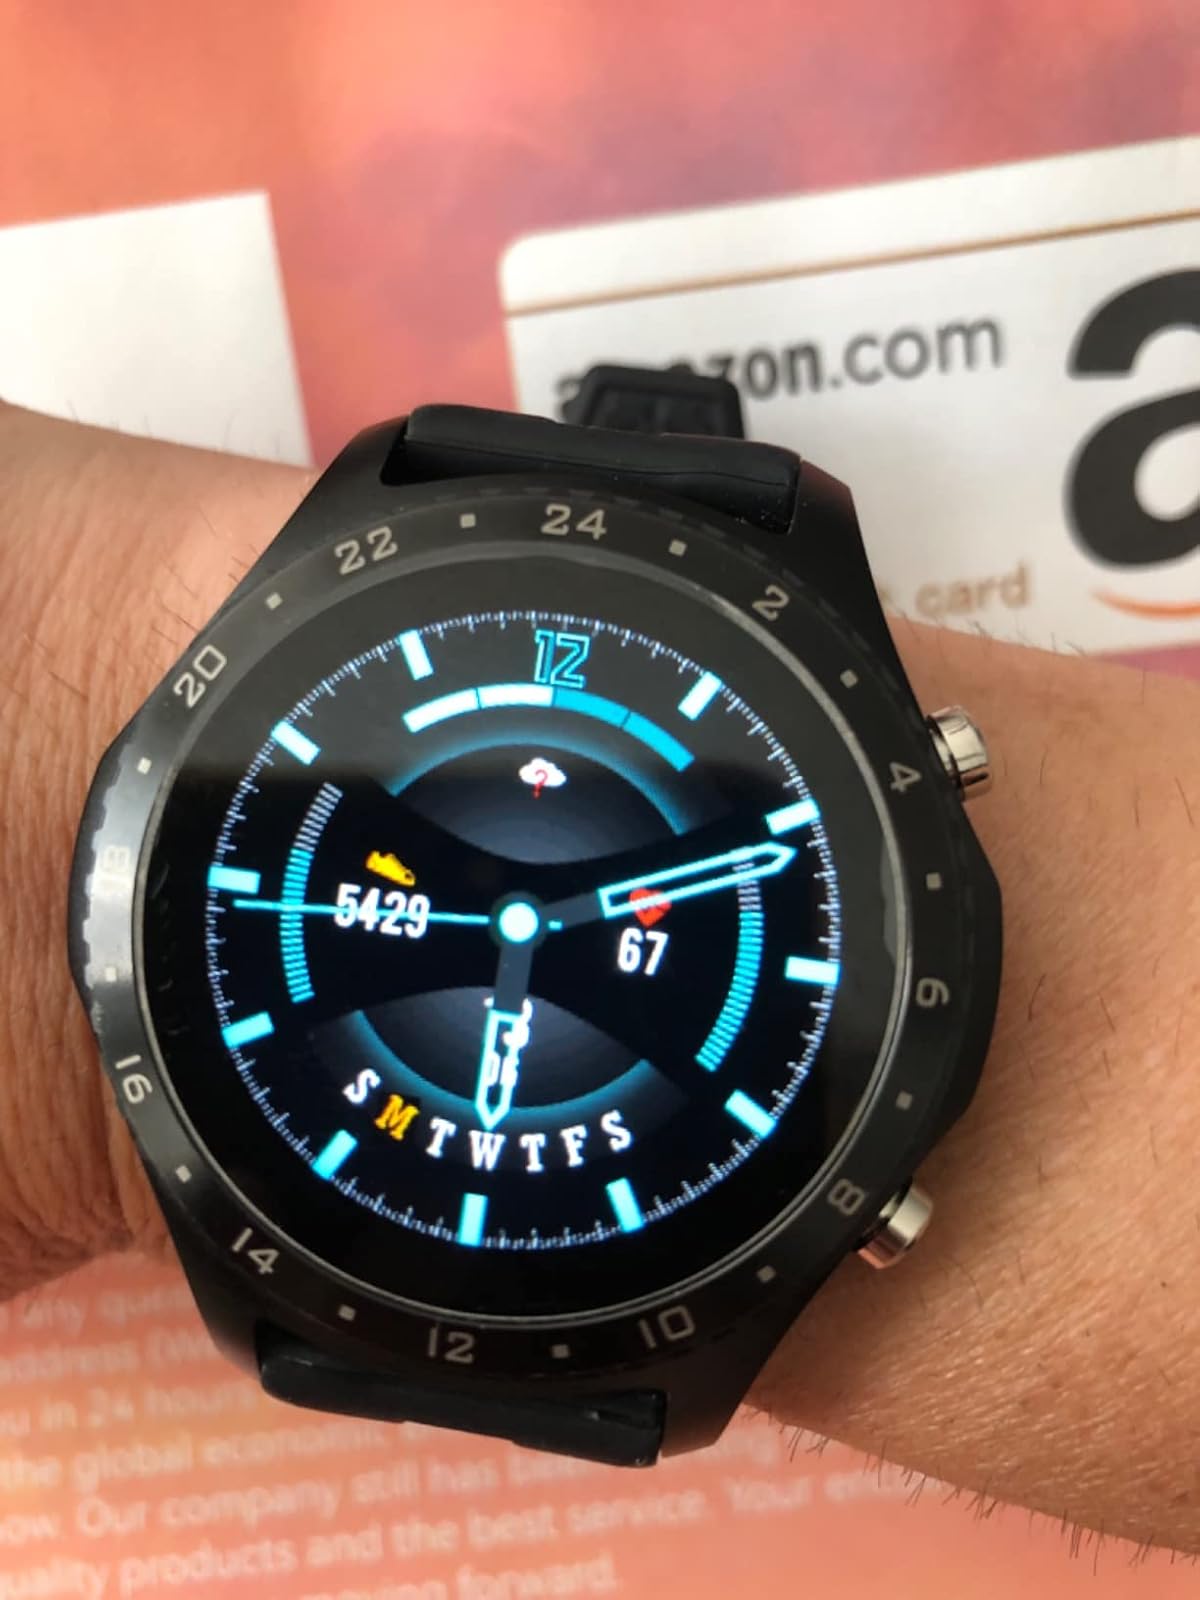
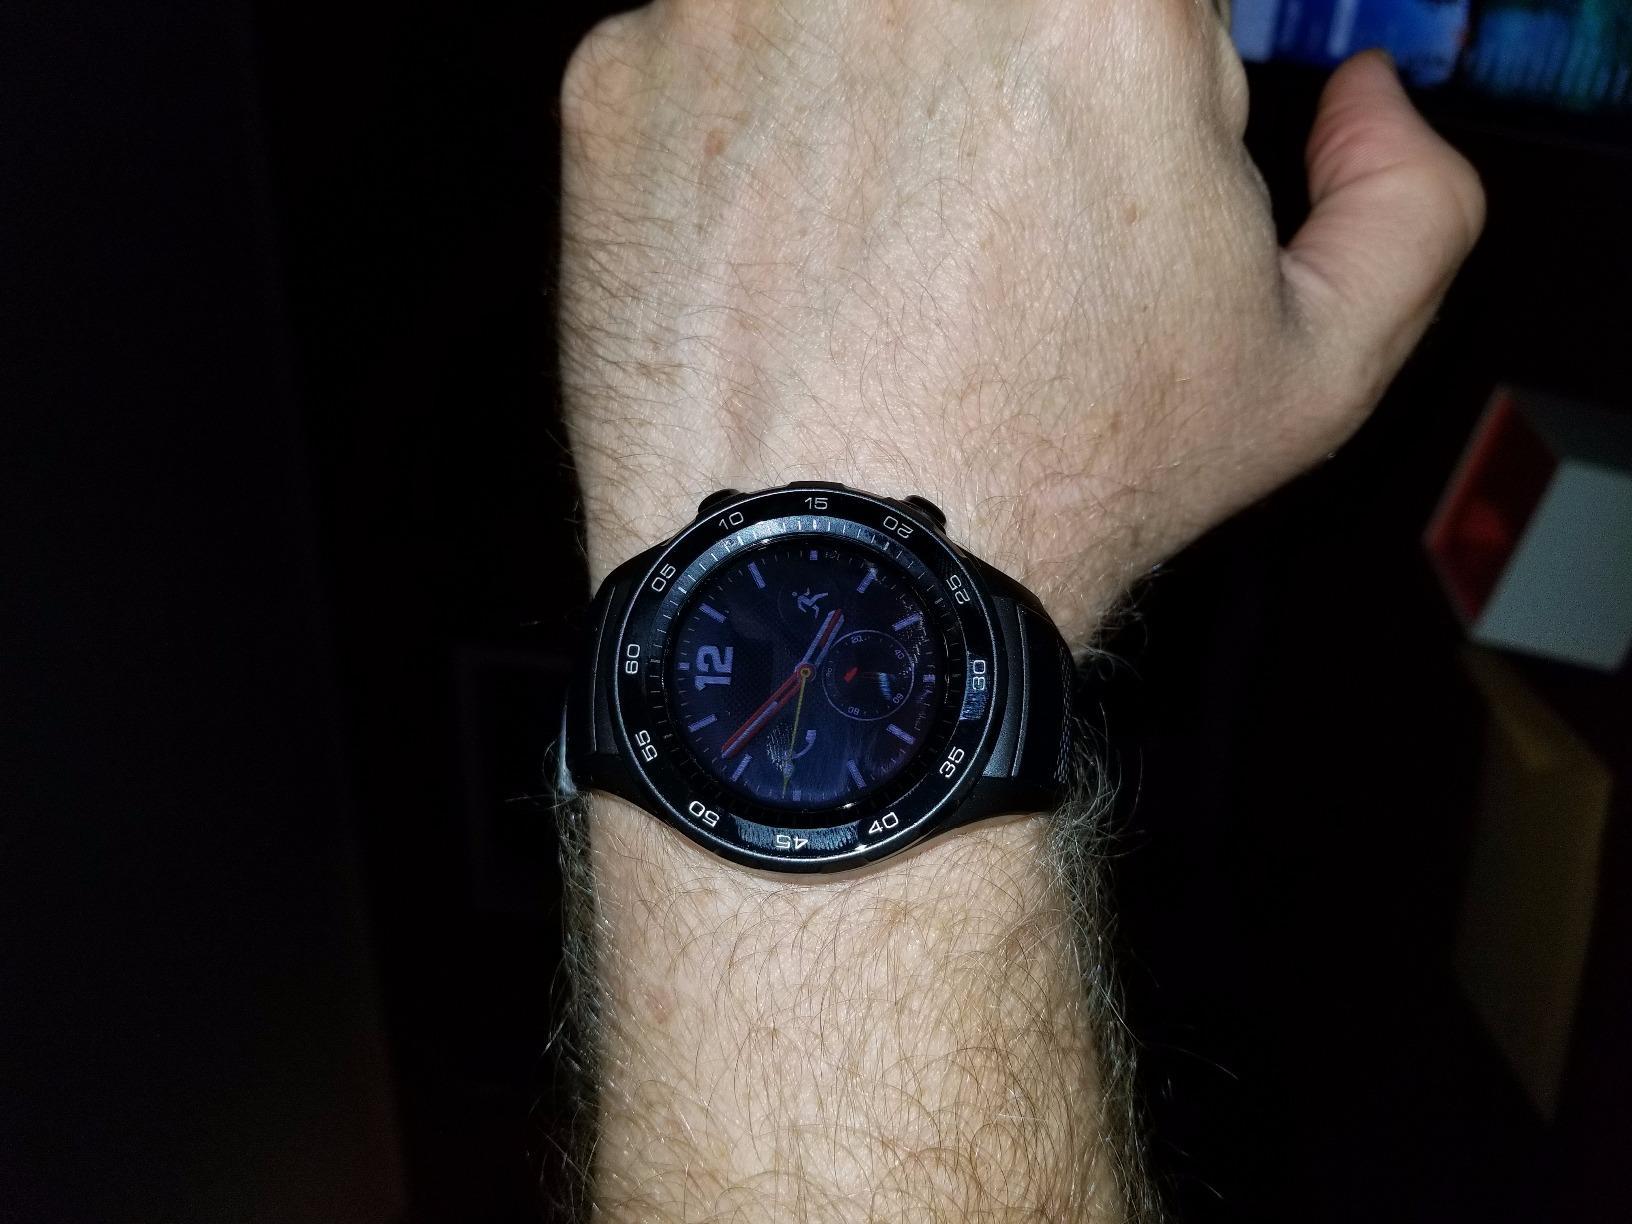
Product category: smartwatch
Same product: no